Finger knitting

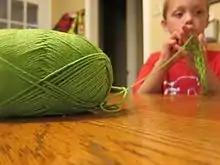
Child finger knitting

Several world record attempts have been made with finger knitting. The current record, as acknowledged by the Guinness Book of World Records, is held by a German man who knitted a strand in 2004. Ten days before the German record was set, 11-year-old Gemma Pouls of Hamilton, New Zealand, set the record with a , which weighed over .